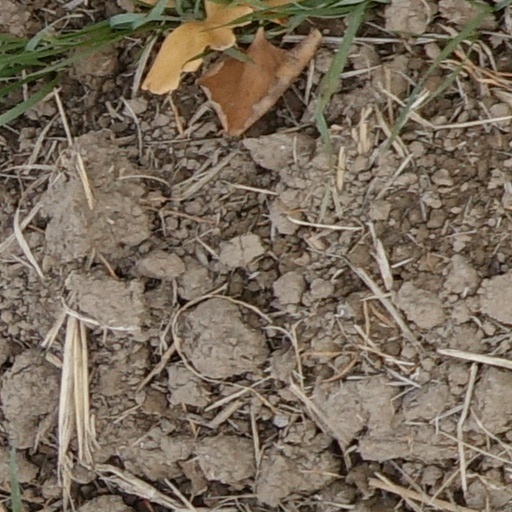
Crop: wheat